Captain America: The First Avenger

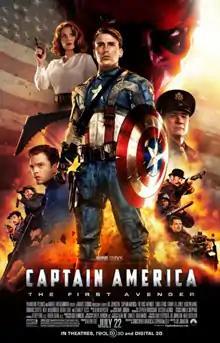
Theatrical release poster

Captain America: The First Avenger is a 2011 American superhero film based on the Marvel Comics character Captain America. Produced by Marvel Studios and distributed by Paramount Pictures, it is the fifth film in the Marvel Cinematic Universe (MCU). The film was directed by Joe Johnston, written by Christopher Markus and Stephen McFeely, and stars Chris Evans as Steve Rogers / Captain America alongside Tommy Lee Jones, Hugo Weaving, Hayley Atwell, Sebastian Stan, Dominic Cooper, Toby Jones, Neal McDonough, Derek Luke, and Stanley Tucci. During World War II, Rogers, a frail man, is transformed into the super-soldier Captain America and must stop the Red Skull (Weaving) from using the Tesseract as an energy source for world domination.